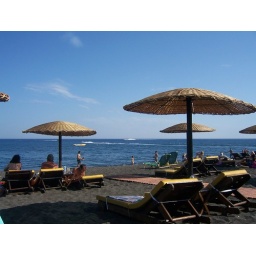
black sand beach in santorini